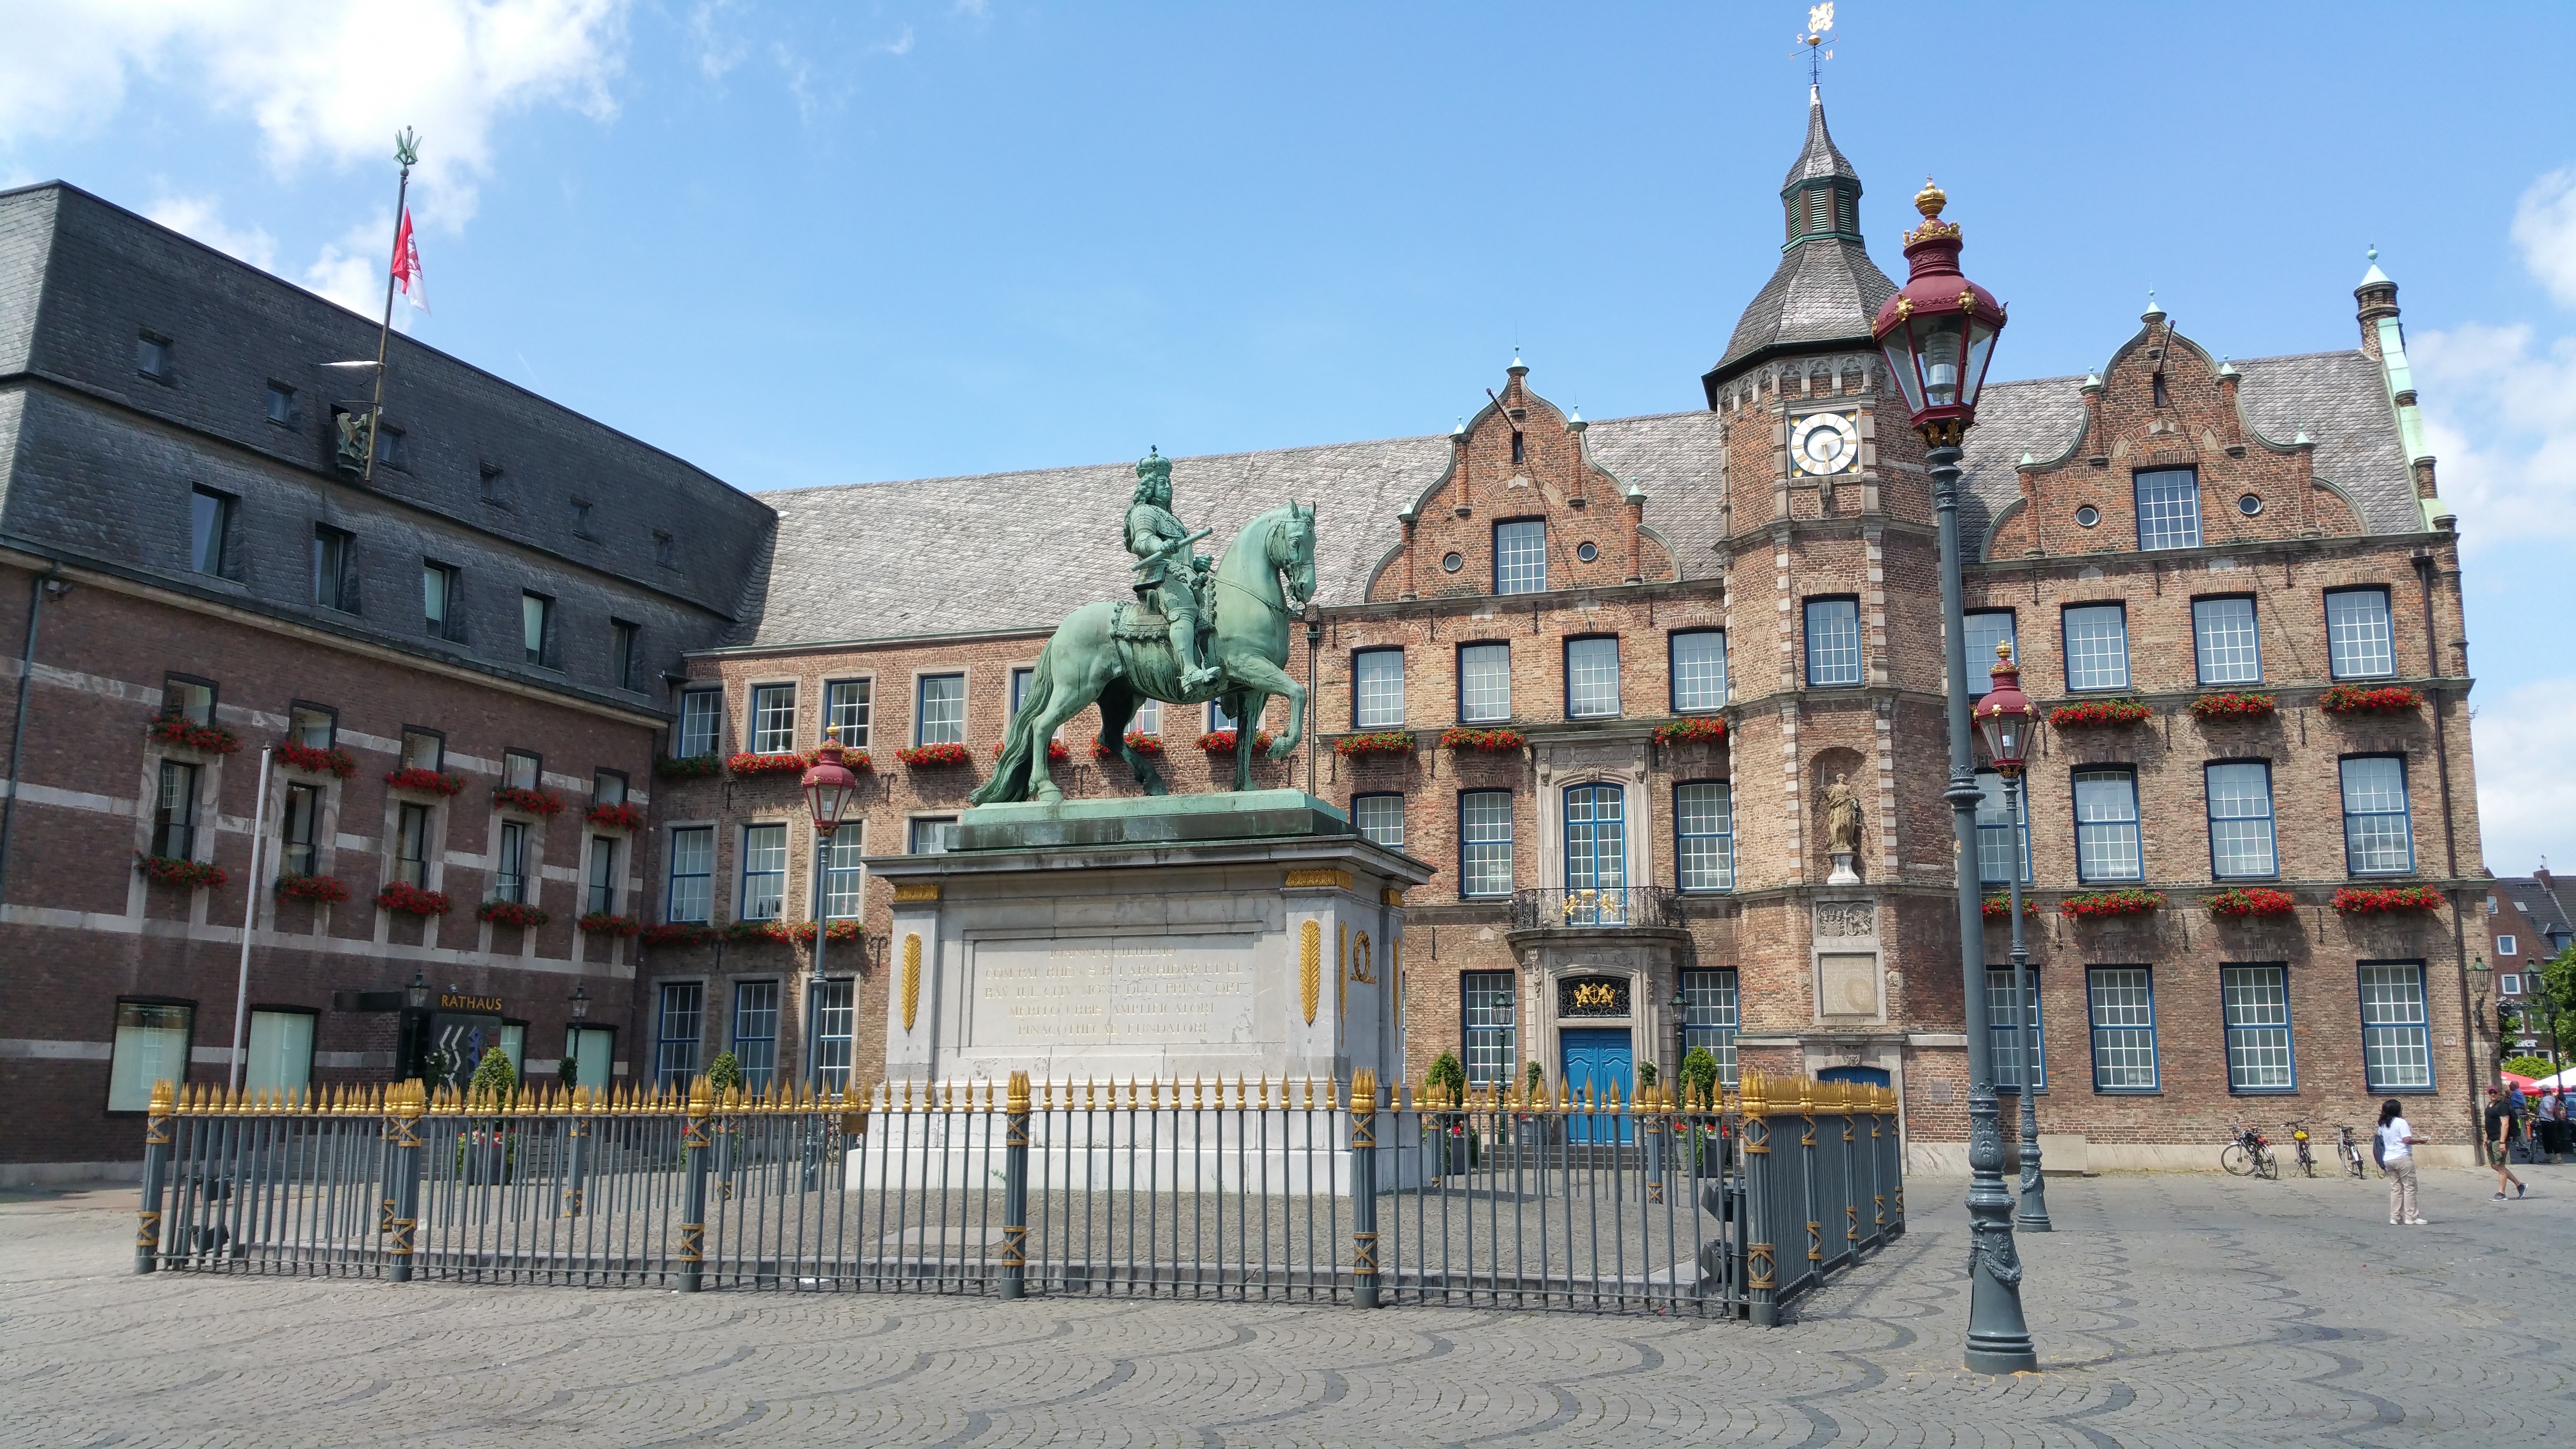
town, building, chateau, palace, city, plaza, landmark, facade, historic, tourism, germany, town square, estate, neighbourhood, dusseldorf, tours, historic site